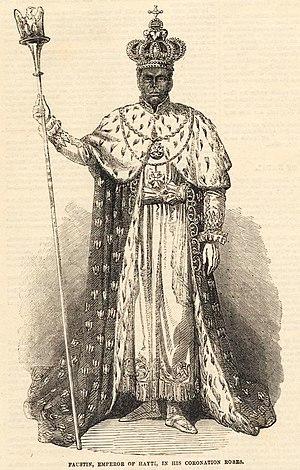
Faustin Soulouque est un homme militaire et dirigeant haïtien, qui participa à la guerre d'indépendance haïtienne et à l'expédition de Saint-Domingue, en tant qu'officier puis en tant que commandant, et qui fut empereur d'Haïti sous le nom de Faustin Iᵉʳ.
Cet article liste les chefs d’État haïtiens —
La République d’Haïti ou État unifié d'Haïti était le nom d'un État gouvernant l'intégralité de l'île de Hispaniola, dans les Caraïbes. Il a été créé à la suite de l'annexion de la république d'Haïti espagnol de la partie orientale de l'île en 1822.